Forests Commission Victoria

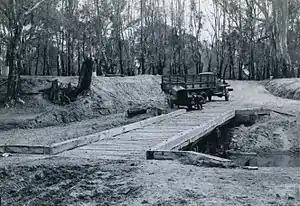

The 1960s again saw more prolonged droughts and deadly bushfires on the fringes of Melbourne in 1962 and again in 1968. There were growing concerns about long term water supply security so in 1965 a Parliamentary Public Works Committee began an inquiry into future water supplies for the growing city and reported in 1967. In response to the inquiry, the Bolte Government immediately approved works for a 20 km diversion tunnel from the Thomson River and planning to begin for the construction the massive Thomson Dam in Gippsland to add considerably to water storage capacity (the Upper Yarra Dam had been completed in 1957).